Singer Building (Dallas)

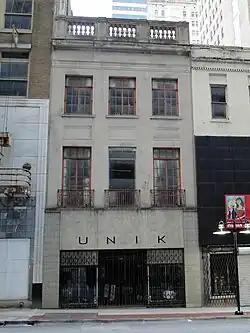
Singer Building in 2010

The Singer Building is a 3-story commercial structure located at 1514 Elm Street in the Main Street District in Downtown Dallas, Texas. The structure is one of a handful of original early commercial structures along Elm Street; many others were demolished and replaced by large office blocks during various building booms.